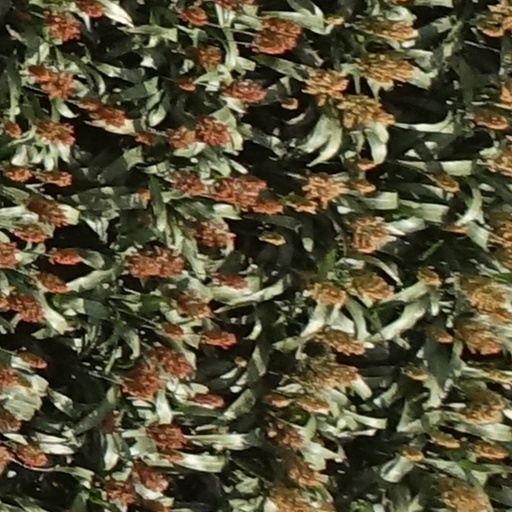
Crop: sorghum